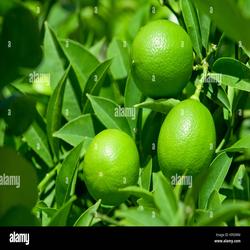
Label: Lemon